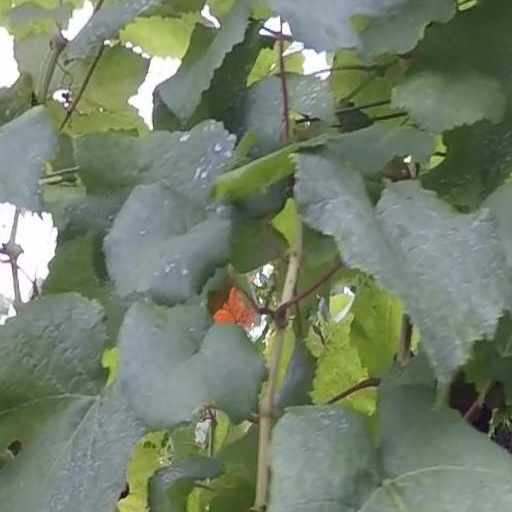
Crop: grape